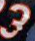
Number: 3